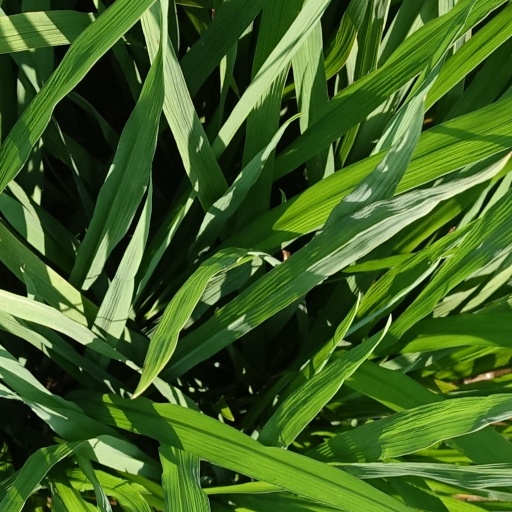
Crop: rice